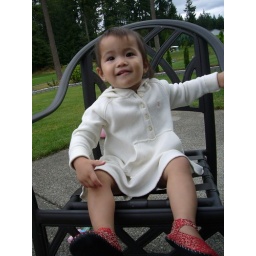
Pretty in her red shoes